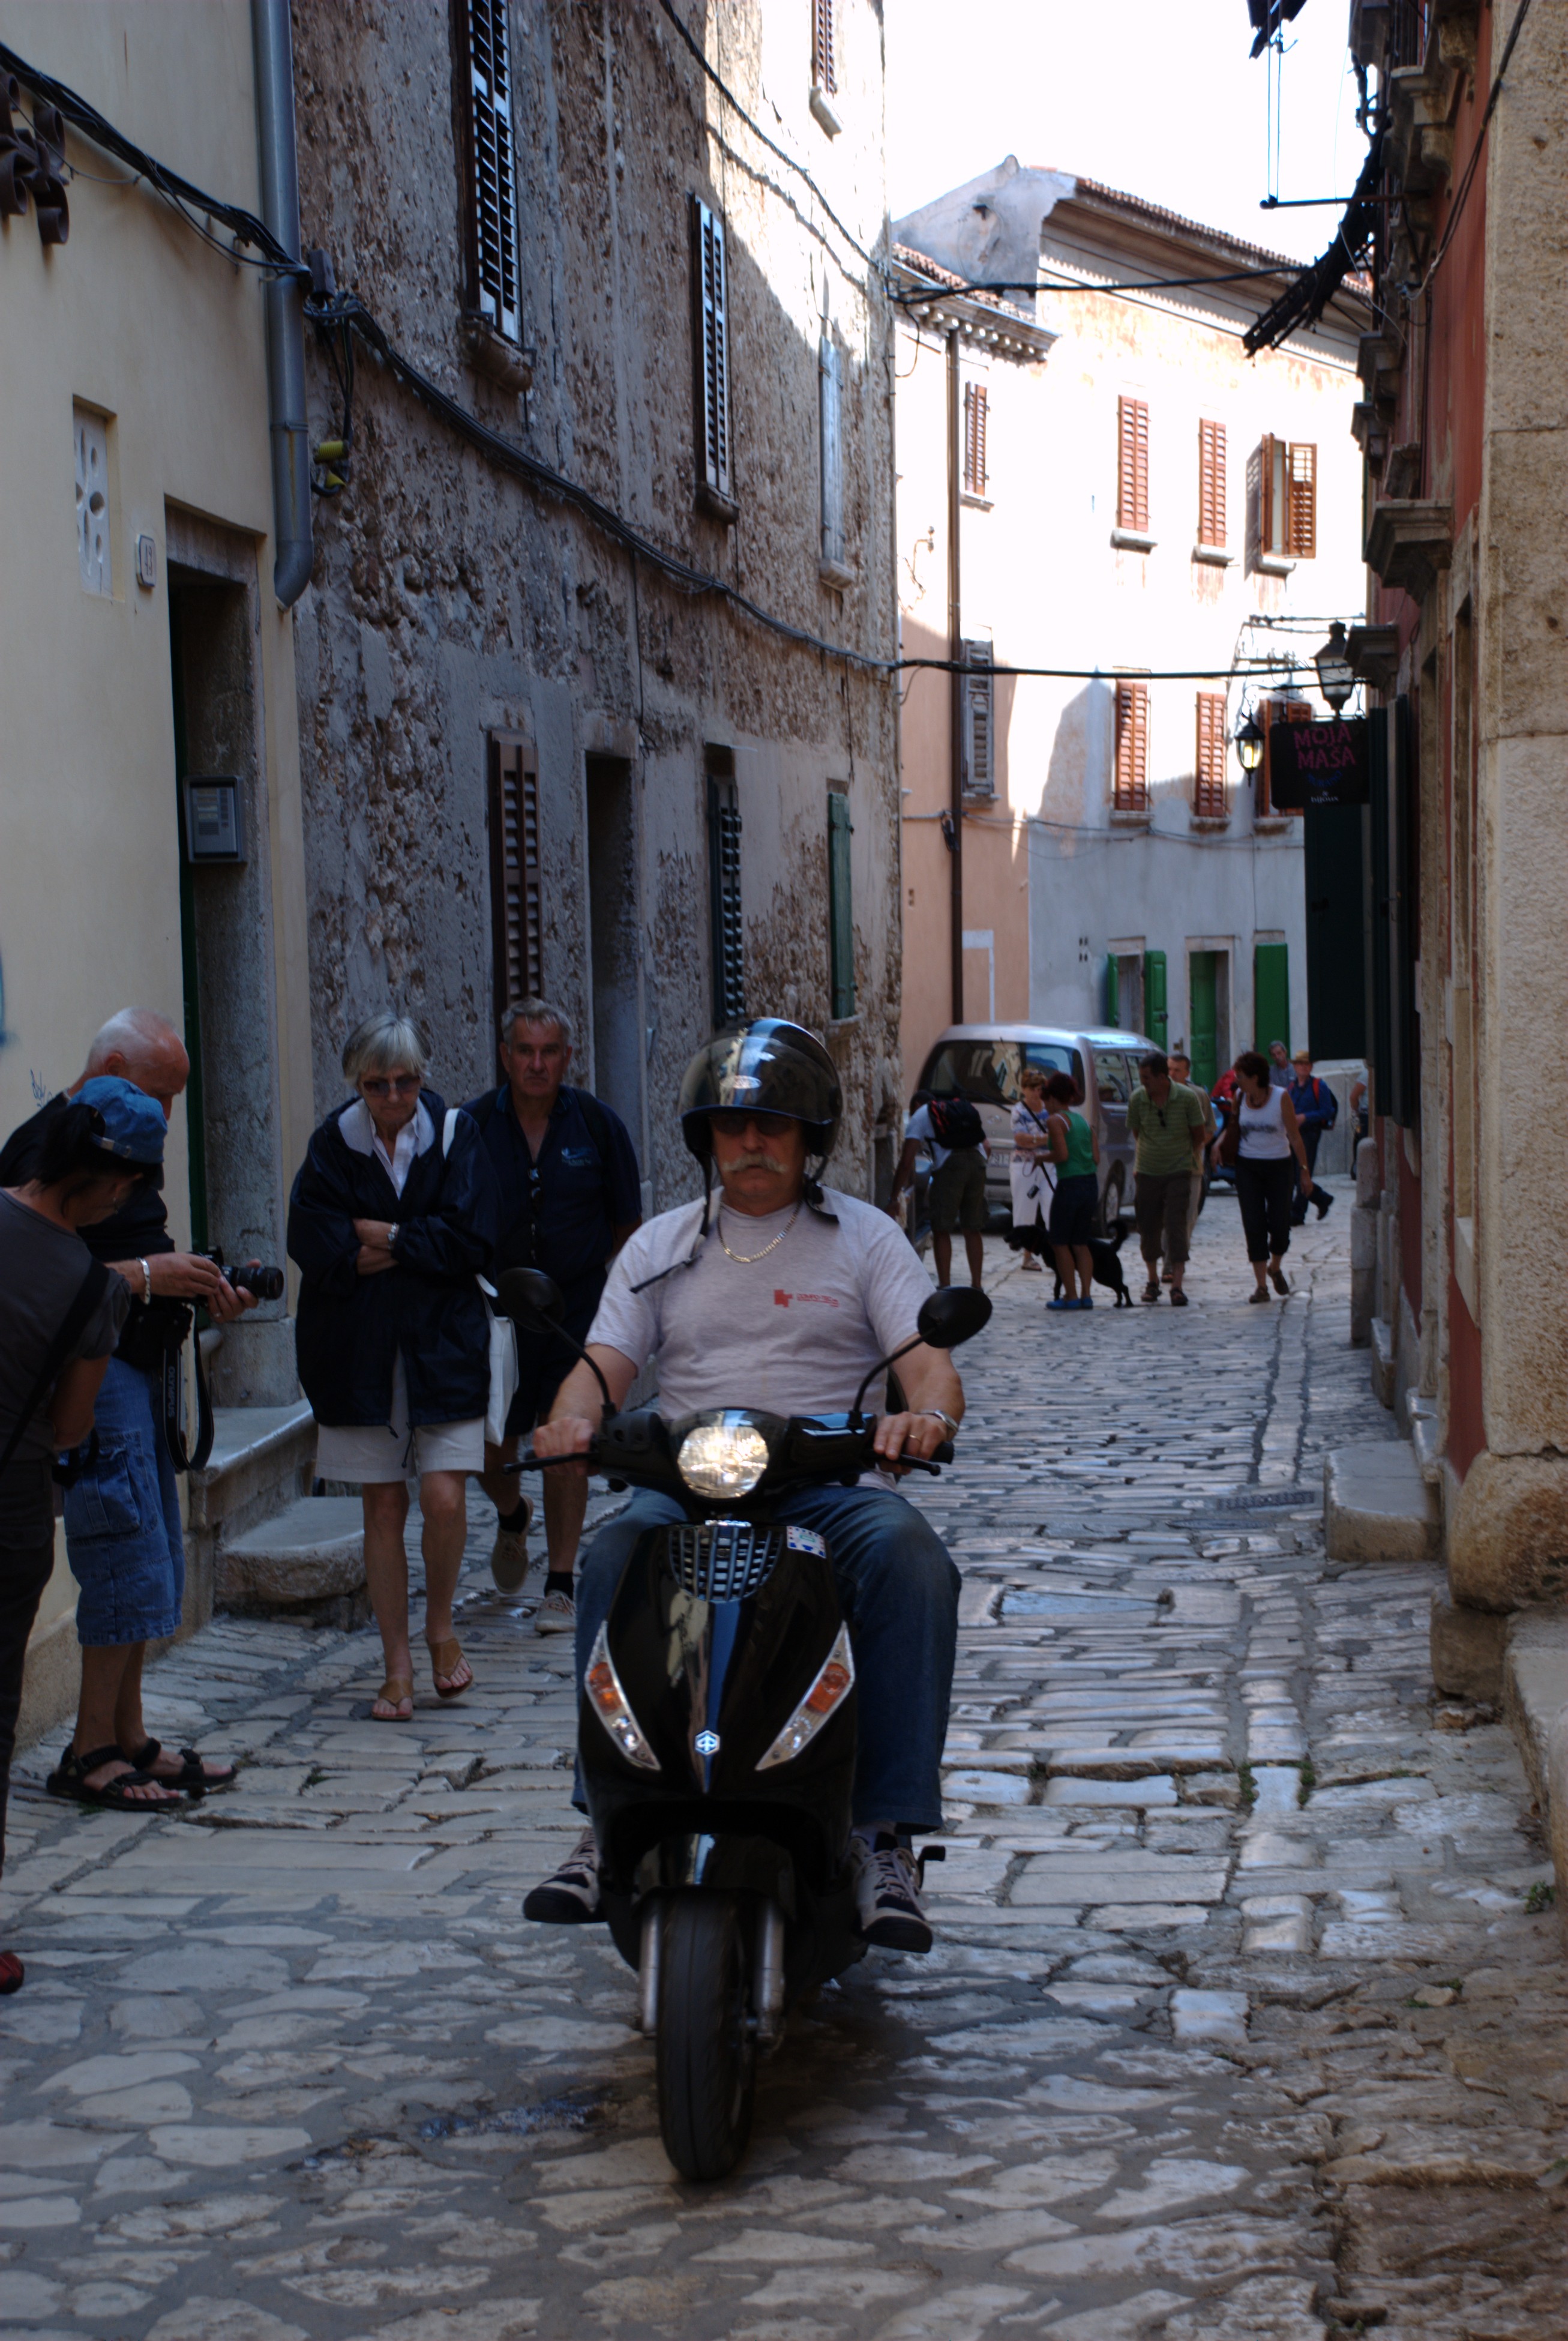
pedestrian, walking, road, street, town, alley, city, cityscape, travel, europe, nikon, tourism, croatia, infrastructure, d80, istria, adriatic, nikond80, rovigno, rovinj, jadran, istra, tours